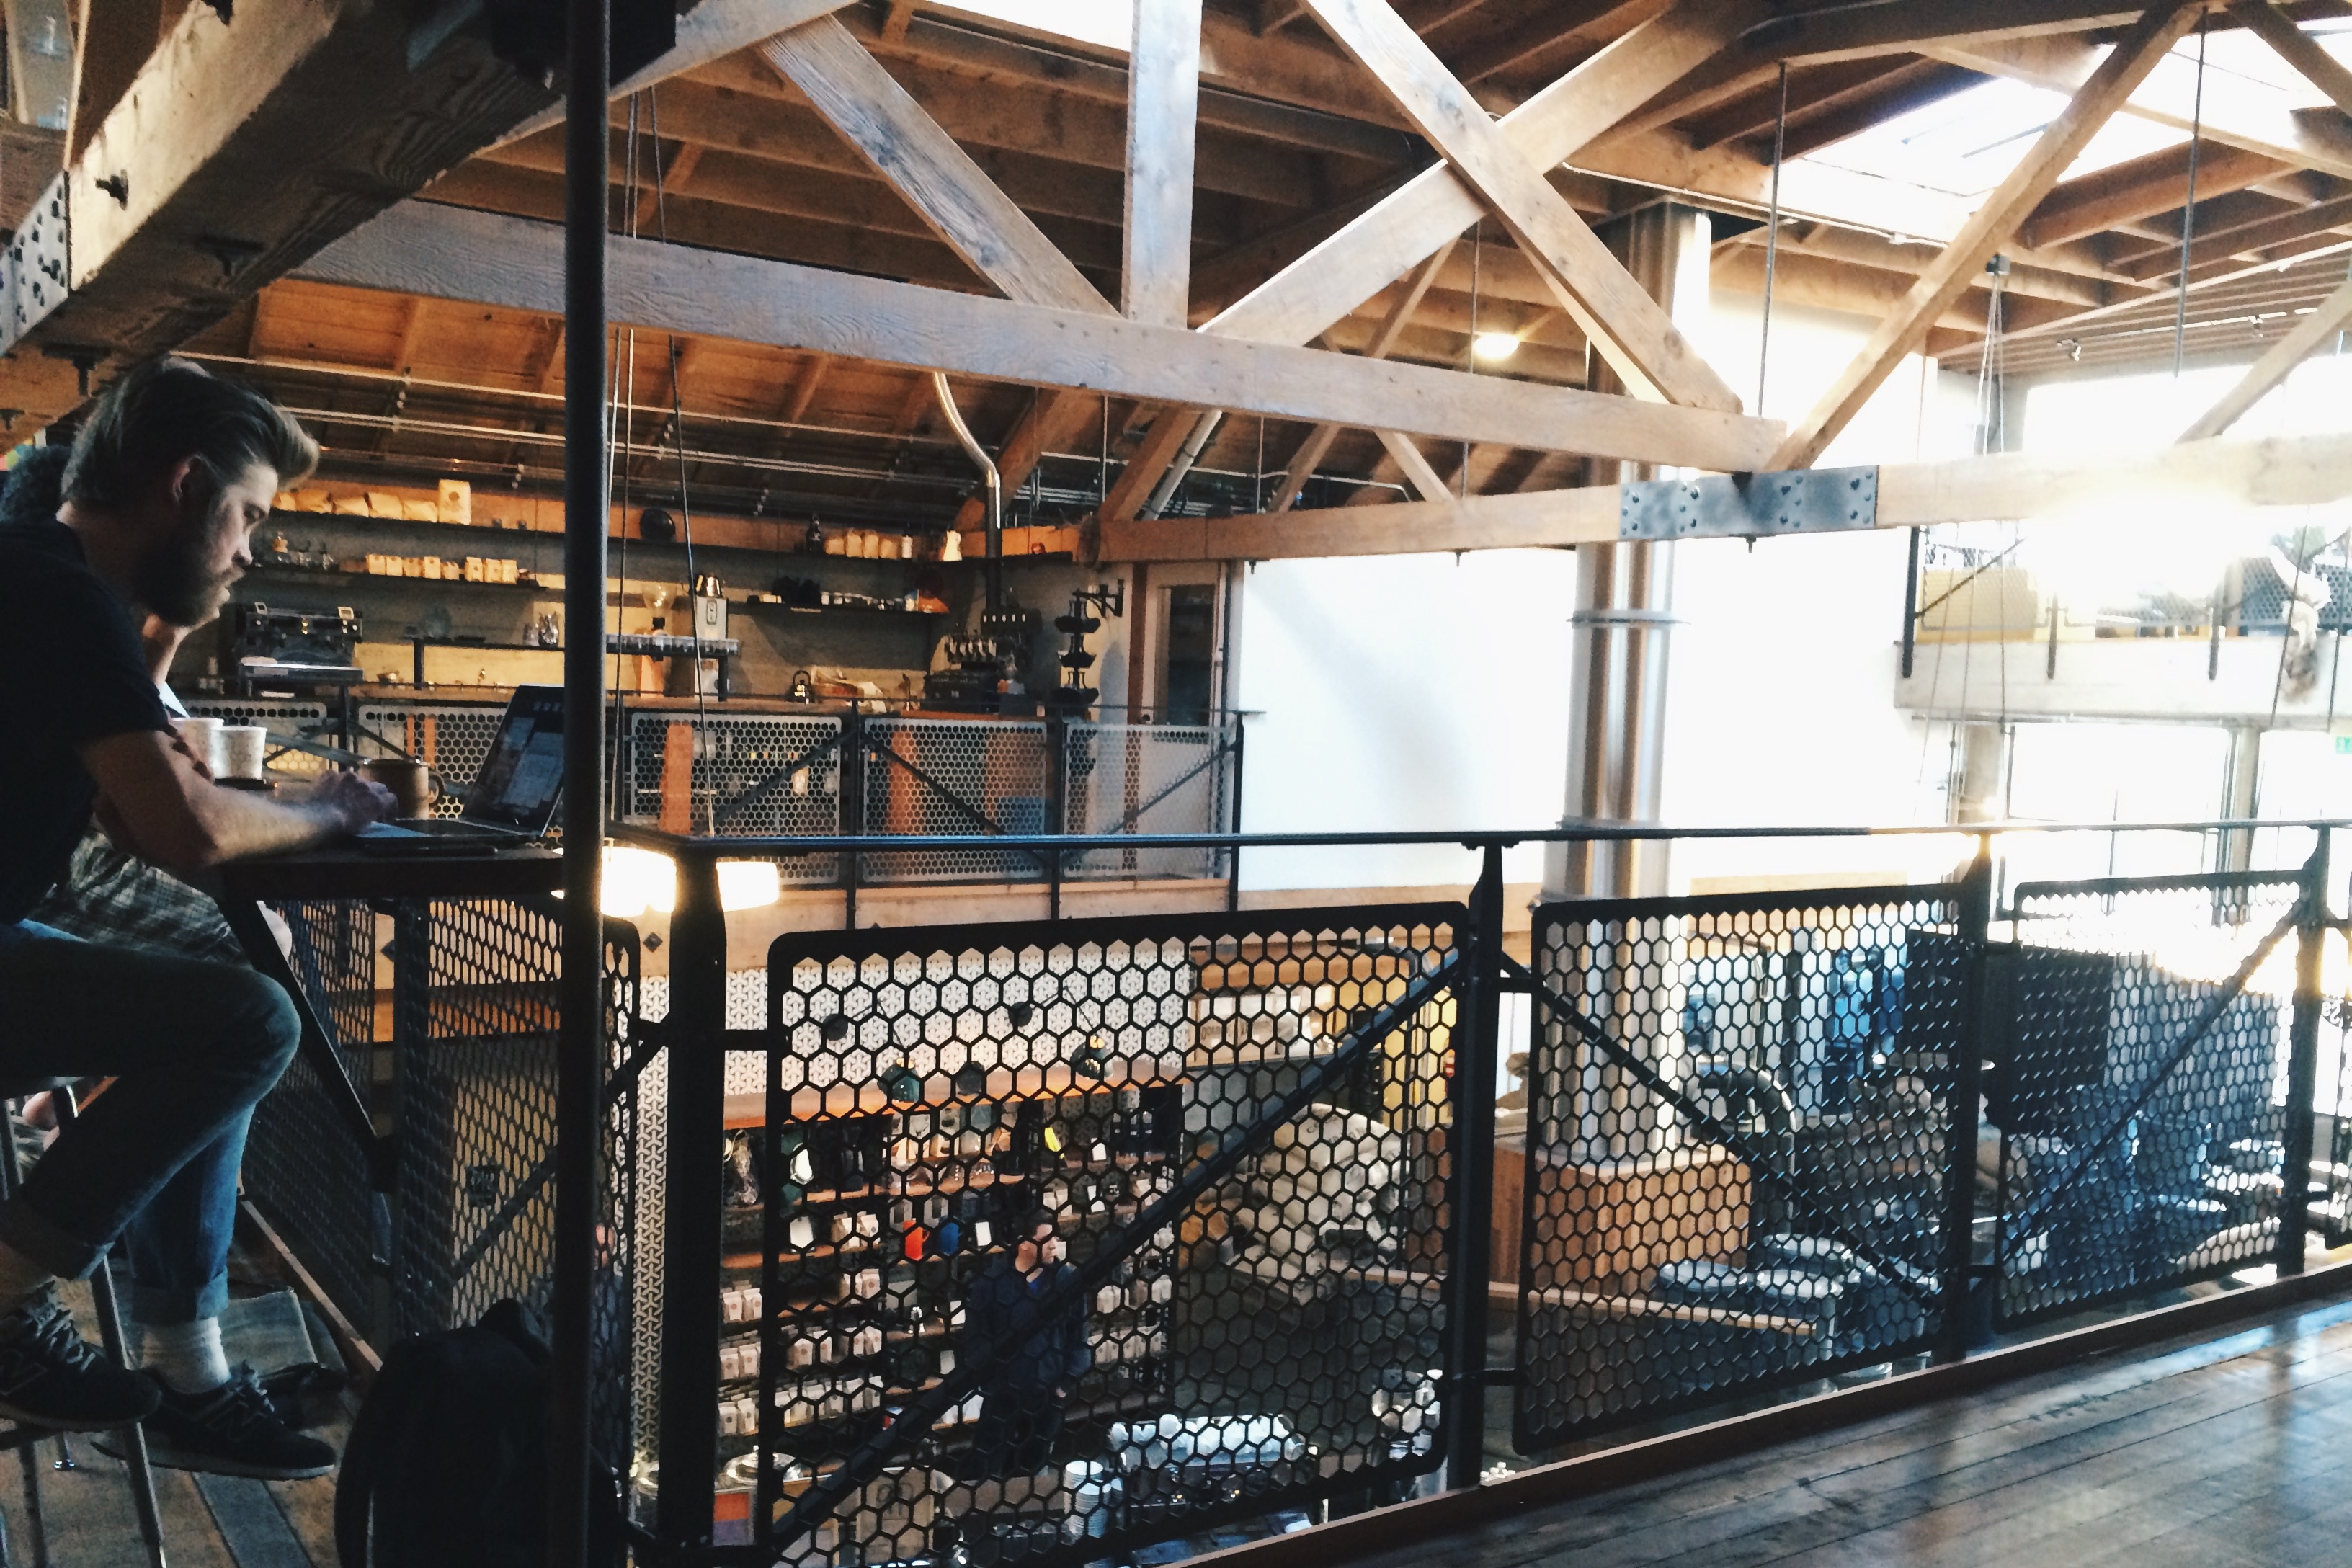
stage